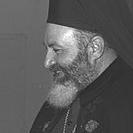
Age: 51